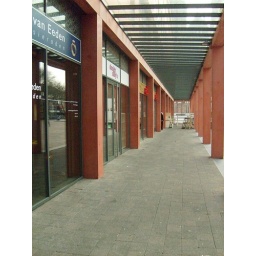
Een dag-excursie, georganiseerd door Cheops, in het (uiteindelijk niet zo) zonnige zuiden van Nederland: Eindhoven!